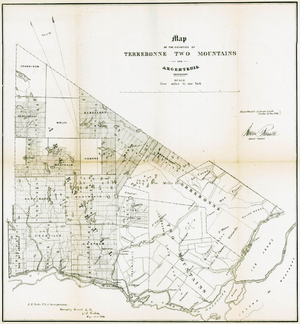
1 carte
Gore est une municipalité de canton québecoise située dans la municipalité régionale de comté d'Argenteuil dans la région des Laurentides.
Wentworth est une municipalité de canton du Québec, située dans la municipalité régionale de comté d'Argenteuil dans la région administrative des Laurentides.